Emma Ann Reynolds

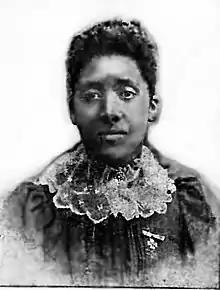
1900, when she took charge of nurses at Freedman's Hospital

Emma Ann Reynolds (1862–1917) was an African-American teacher, who had a desire to address the health needs of her community. Refused entrance to nurses training schools because of racism, she influenced the creation of Provident Hospital in Chicago and was one of its first four nursing graduates. Continuing her education, Reynolds became a medical doctor serving at posts in Texas, Louisiana and Washington, D.C. before permanently settling in Ohio and completing her practice there.